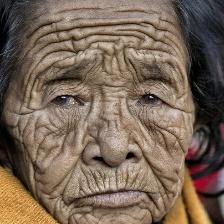
Label: faces